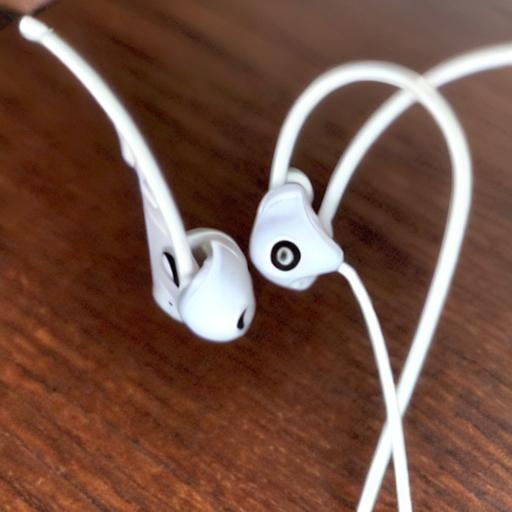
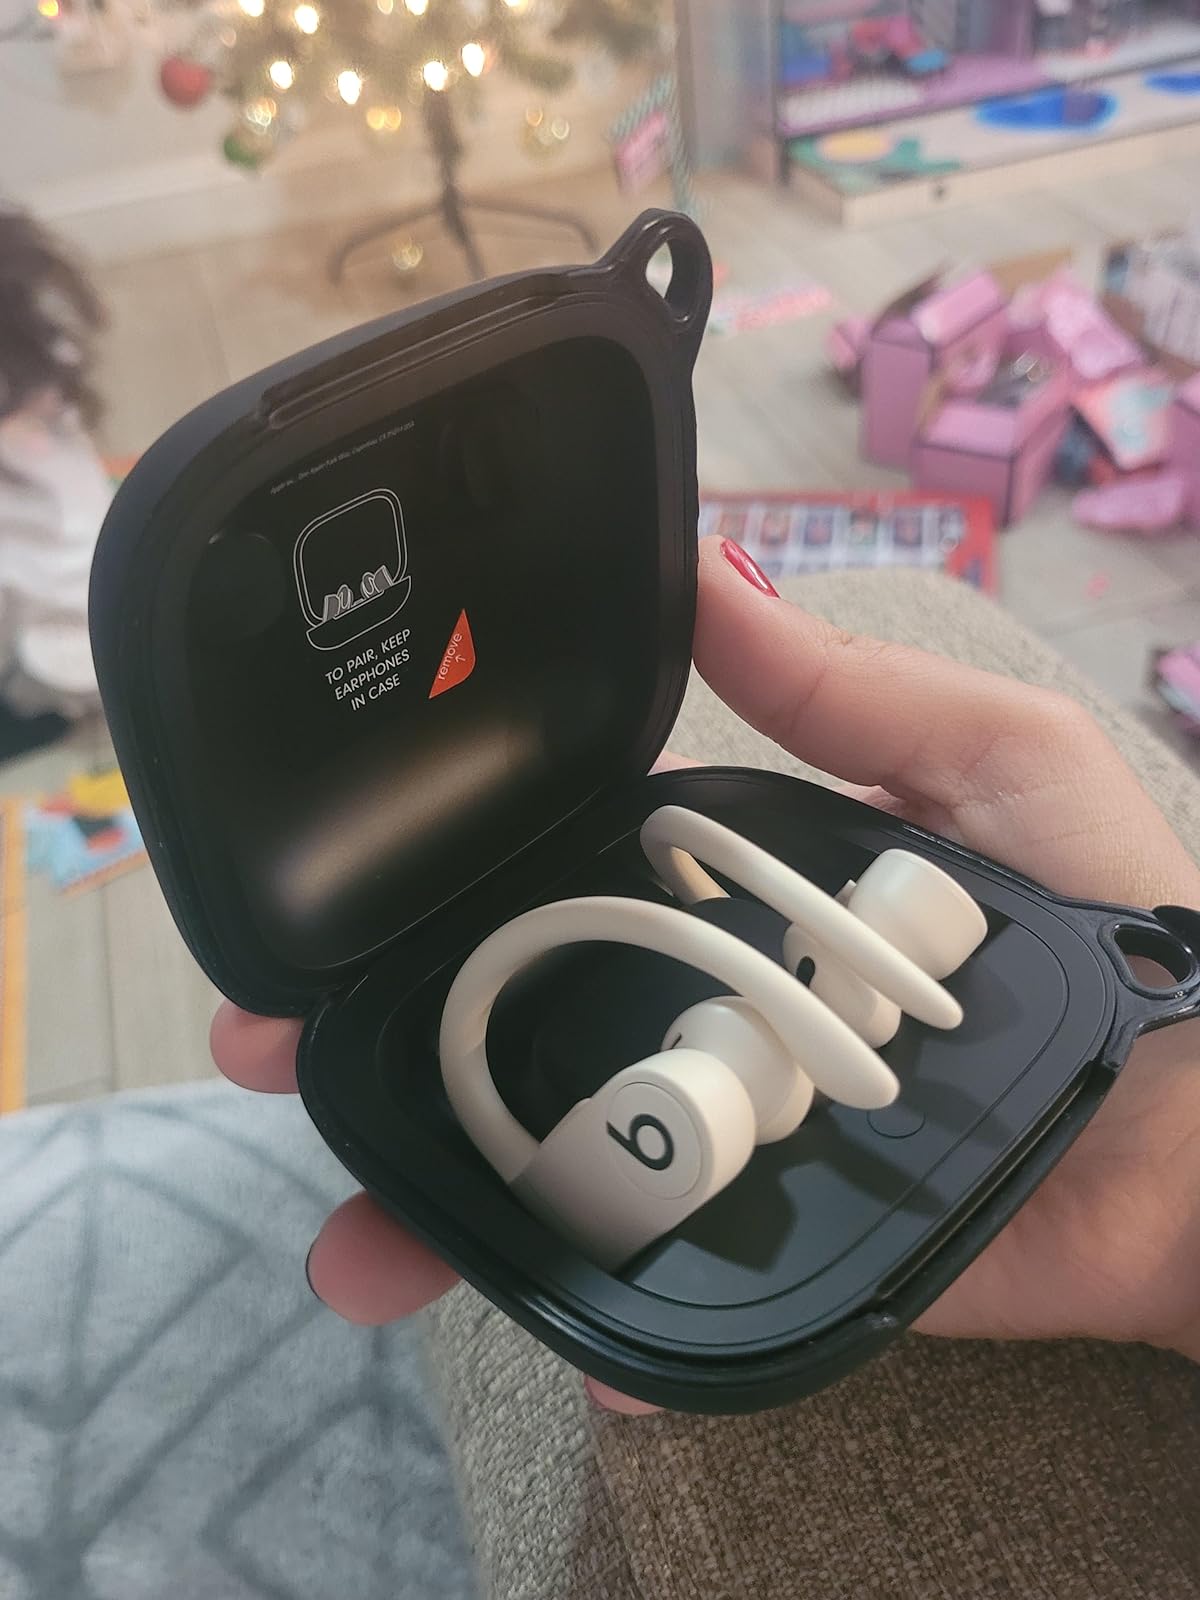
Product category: earbuds
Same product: no